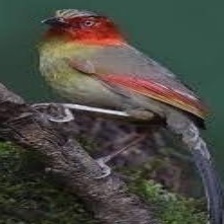
Species: SCARLET FACED LIOCICHLA
Scientific name: LIOCICHLA RIPPONI